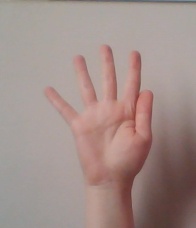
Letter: sheen